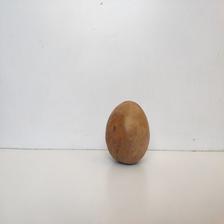
Size: Spoiled